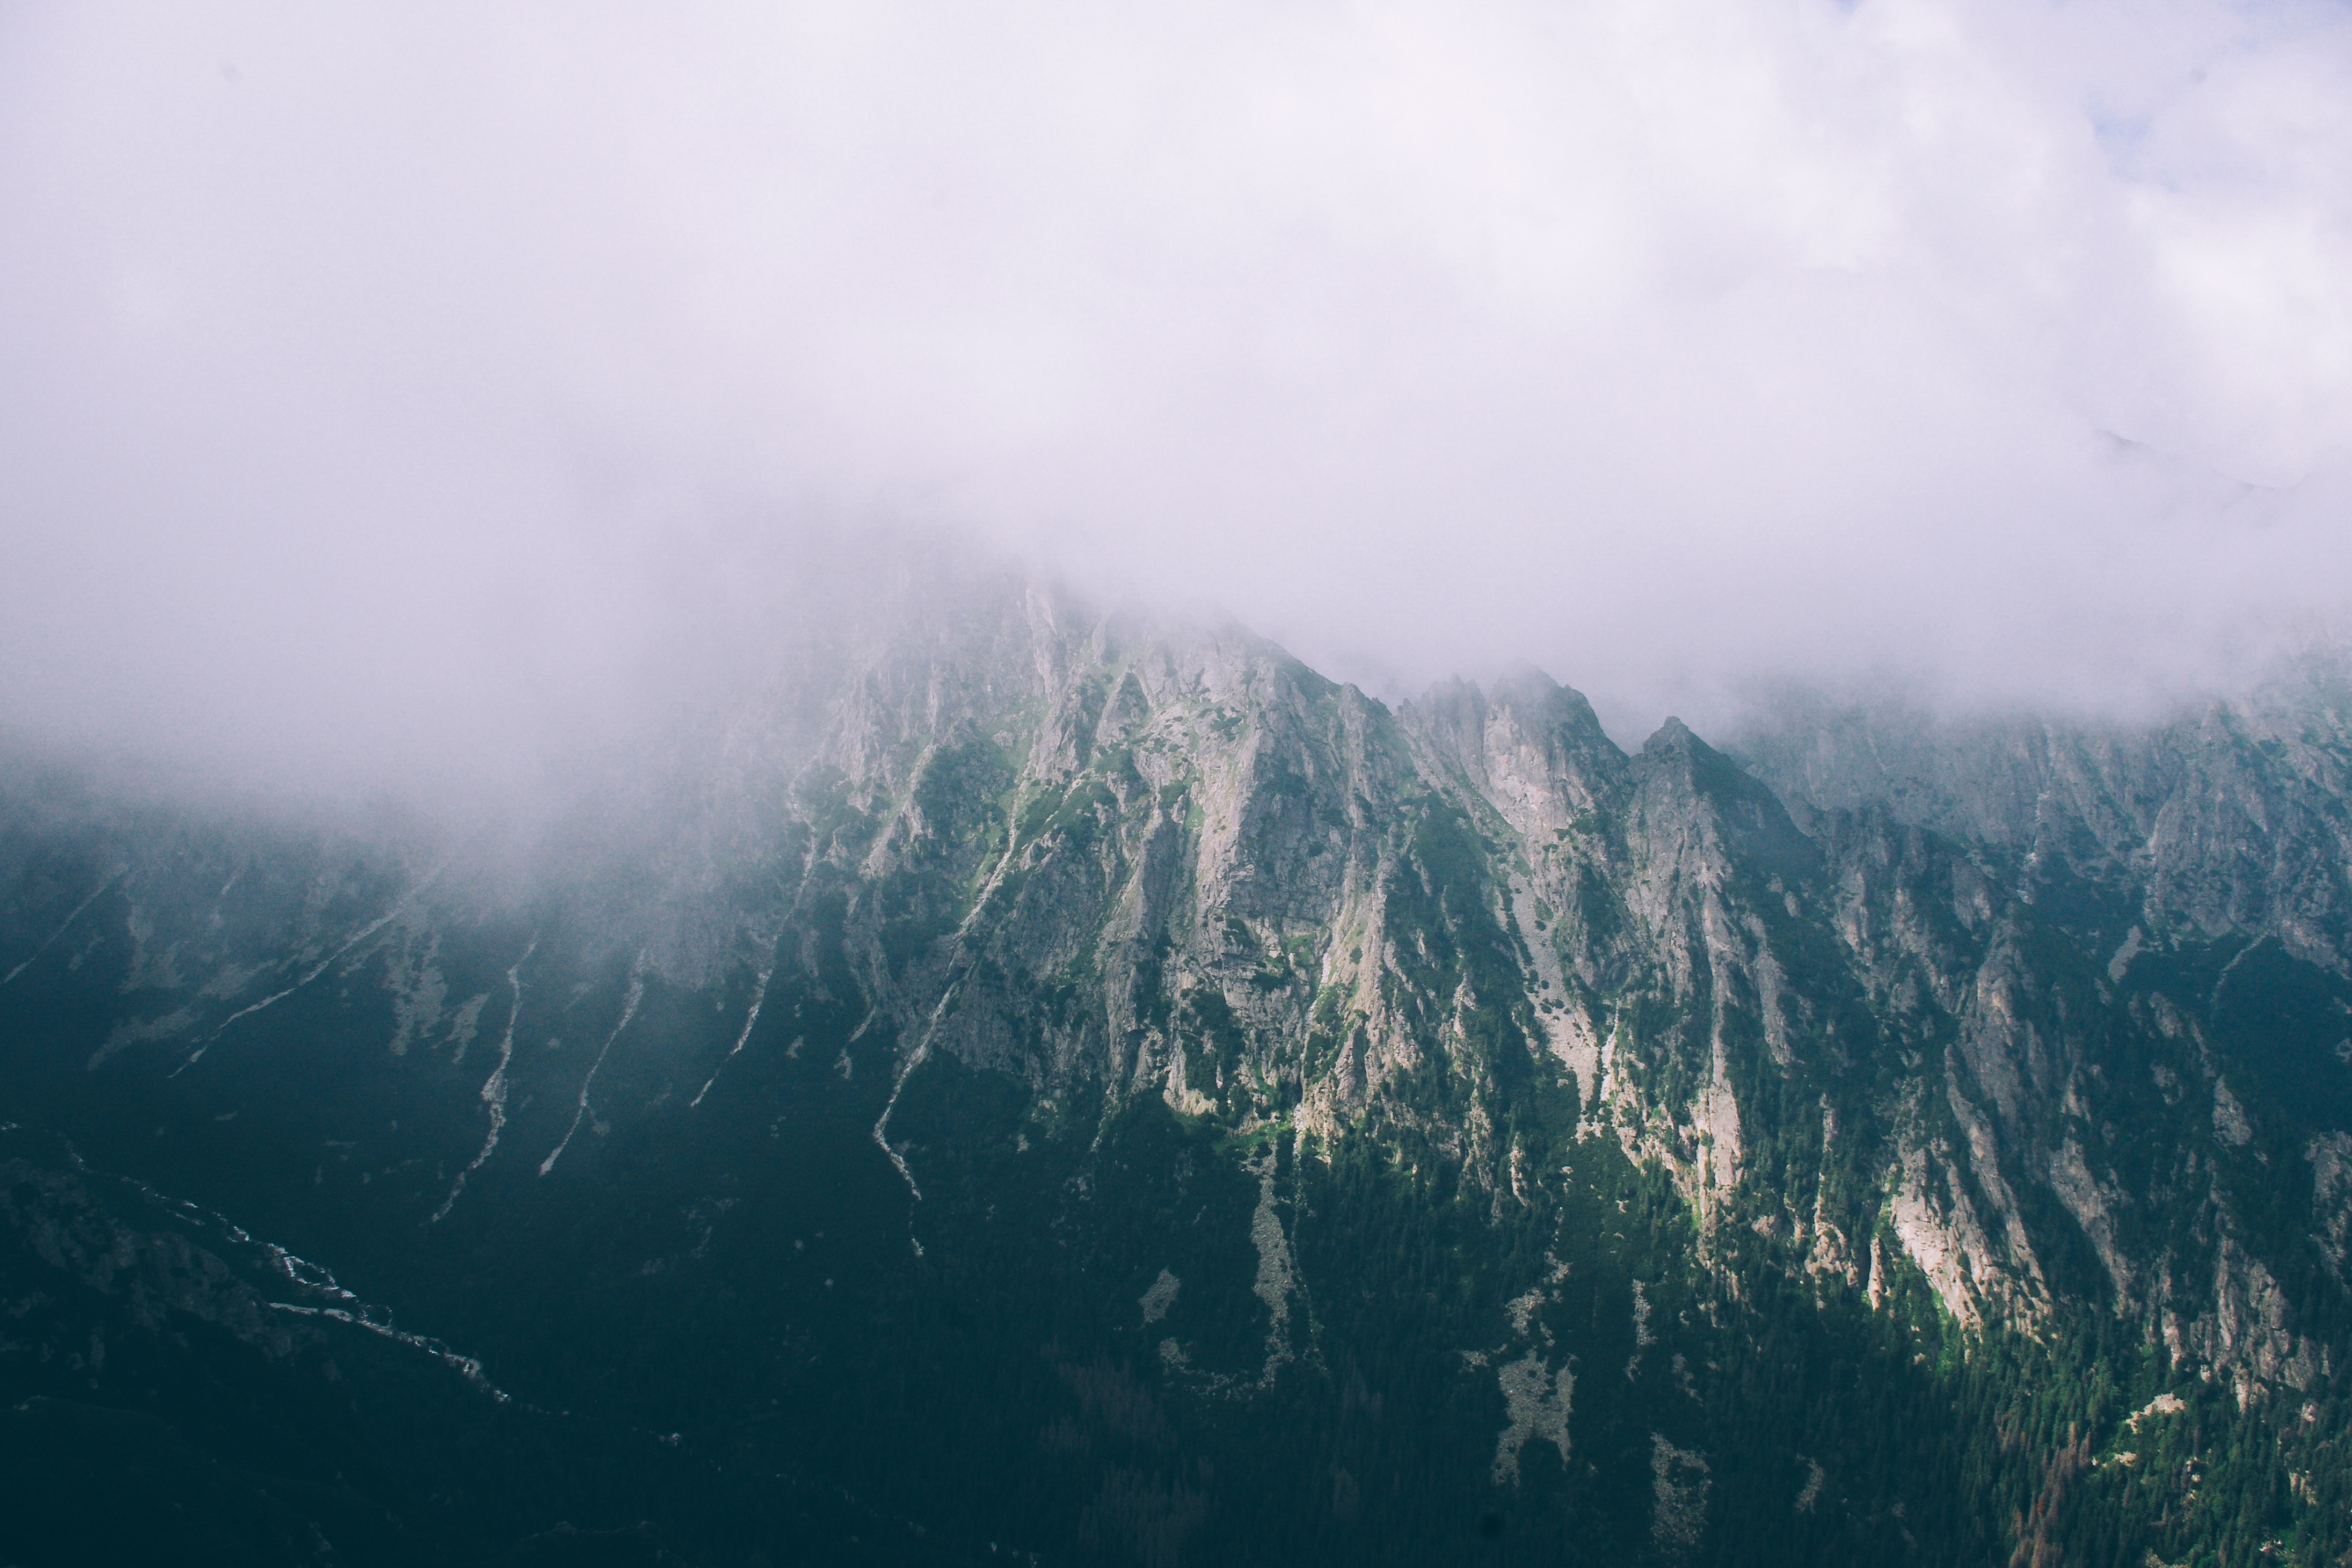
nature, forest, mountain, cloud, fog, mist, sunlight, morning, hill, mountain range, foggy, green, weather, vast, ridge, summit, mountains, alps, misty, landform, geographical feature, atmospheric phenomenon, atmosphere of earth, mountainous landforms